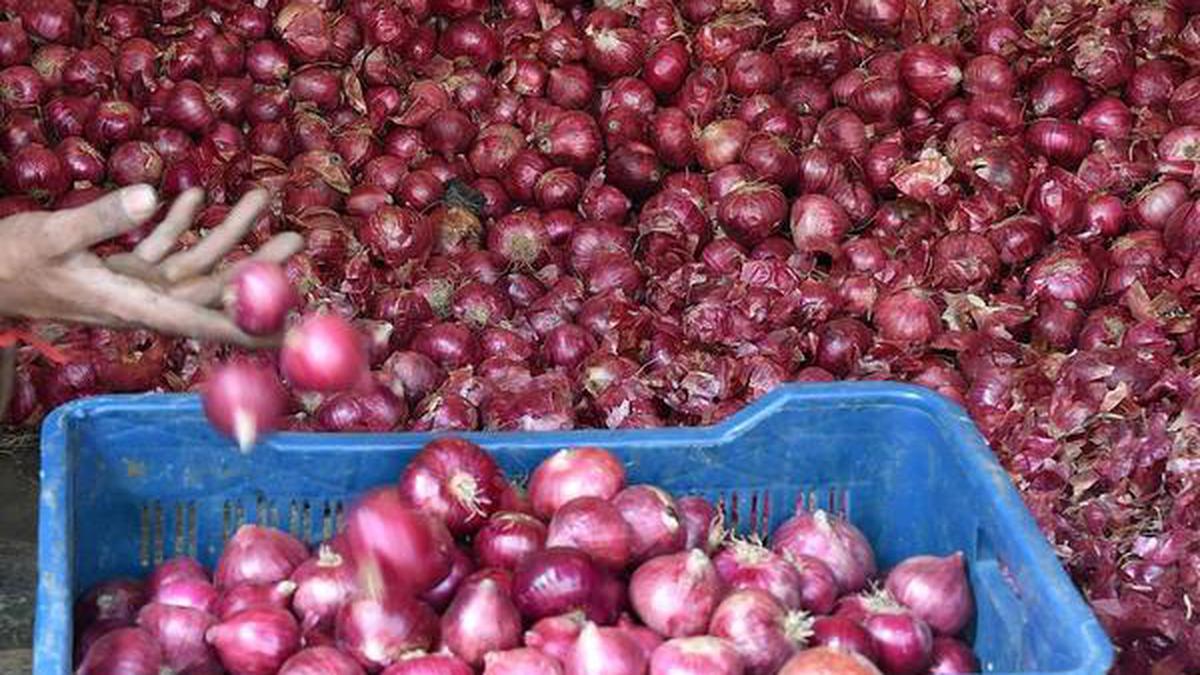
Hili  ni duka la vitunguu. Vitunguu inaonekana kuwa zimekomaa. Kuna mkono wa mtu unaopakia vitunguu katika chombo chenye rangi samawati labda tayari kuuzia wateja.